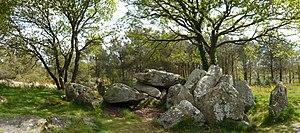
L'article présente un panorama des sites mégalithiques dans la Loire-Atlantique, en France.
Cet article recense les monuments historiques en Loire-Atlantique, en France, répertoriés sur la base Mérimée.
Le dolmen du Riholo est un dolmen situé à Herbignac, en France. Il s'élève sur un petit promontoire dominant des zones humides à la limite nord de la Brière.